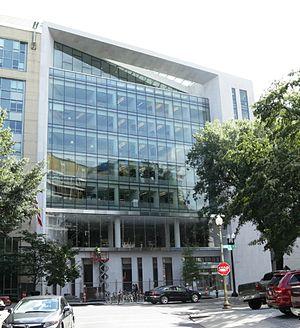
Le Center for Strategic and International Studies basé à Washington DC est un cercle de réflexion, d'influence et de conseil américain en matière de politique étrangère fondé en 1962 aux États-Unis par l'amiral Arleigh Burke et l'historien David Manker Abshire, originellement dans l'enceinte de l'Université de Georgetown.